Torringford Street Historic District

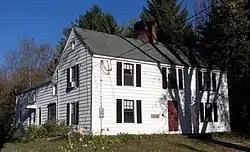

The Torringford Street Historic District is a historic district on the eastern side of the city of Torrington, Connecticut, United States. The district includes properties along Torringford Street (Route 183), the main thoroughfare of the Torringford section of the city, between United States Route 202 and West Hill Road. The road is one of the oldest in Torrington, and this section is notable for containing a cross-section of well-preserved architecture from the 18th to the mid-20th centuries. The district was listed on the National Register of Historic Places in 1991.